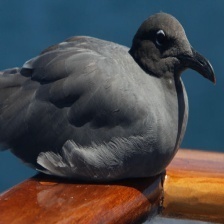
Species: BROWN NOODY
Scientific name: ANOUS STOLIDUS